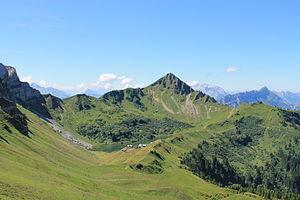
Vue du lac de Lessy, dominé par l'Aiguille Verte du Chinaillon depuis le col de Sausay. A gauche, les pentes du pic de Jallouvre.
Le lac de Lessy est un lac d'alpage situé en Haute-Savoie, sur la commune du Petit-Bornand-les-Glières, dans le massif des Aravis.